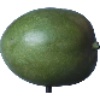
Label: mango